Braunston and Willoughby railway station

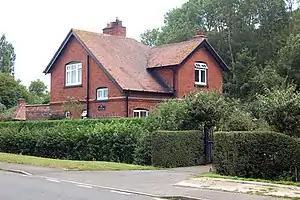
Stationmaster's House in July 2009.

Braunston and Willoughby railway station was a station on the former Great Central Main Line. It served the small village of Willoughby which it was located next to, and the larger but more distant village of Braunston. The station opened with the line on 15 March 1899.